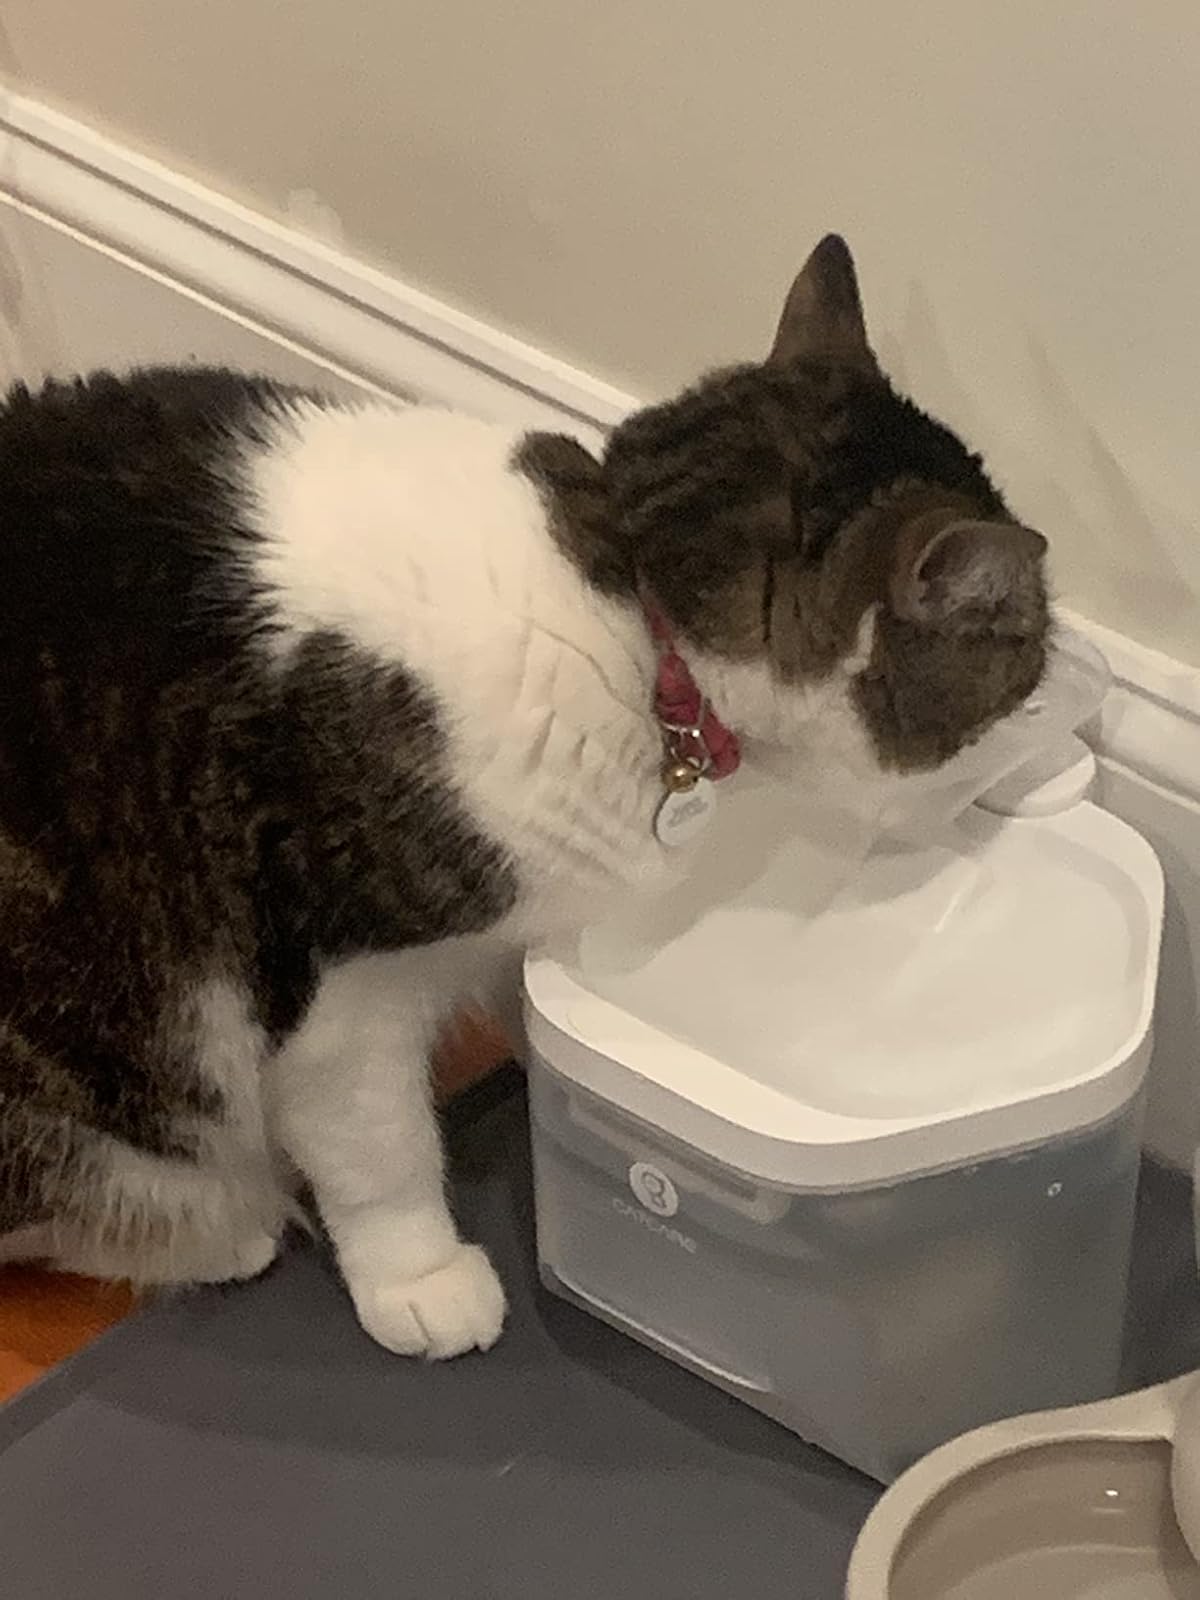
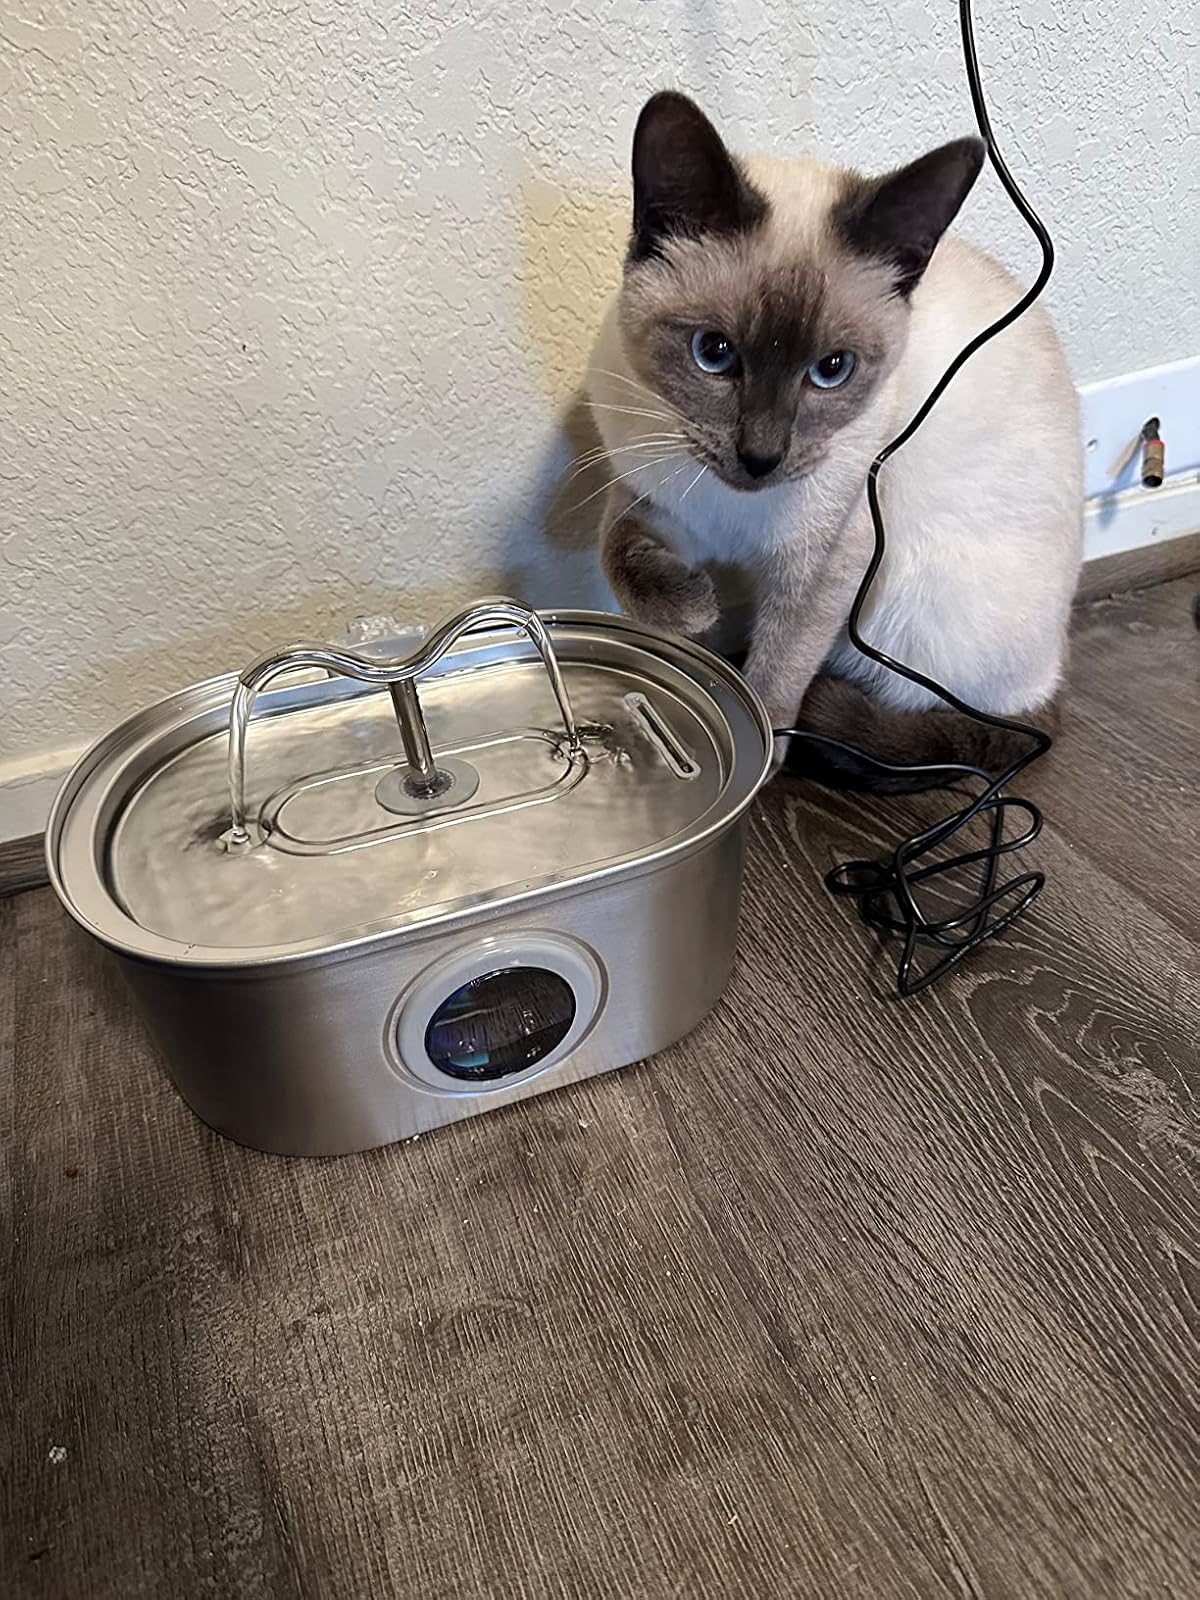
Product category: items_bowl
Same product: no